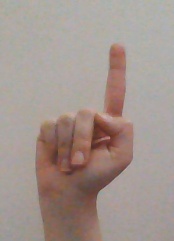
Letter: bb